Channel Tunnel

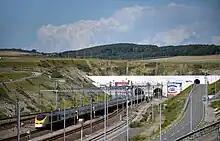

The Channel Tunnel, sometimes referred by the portmanteau Chunnel, is a undersea railway tunnel, opened in 1994, that connects Folkestone (Kent, England) with Coquelles (Pas-de-Calais, France) beneath the English Channel at the Strait of Dover. It is the only fixed link between the island of Great Britain and the European mainland.